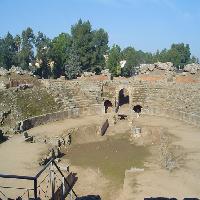
Weather: sun or clear